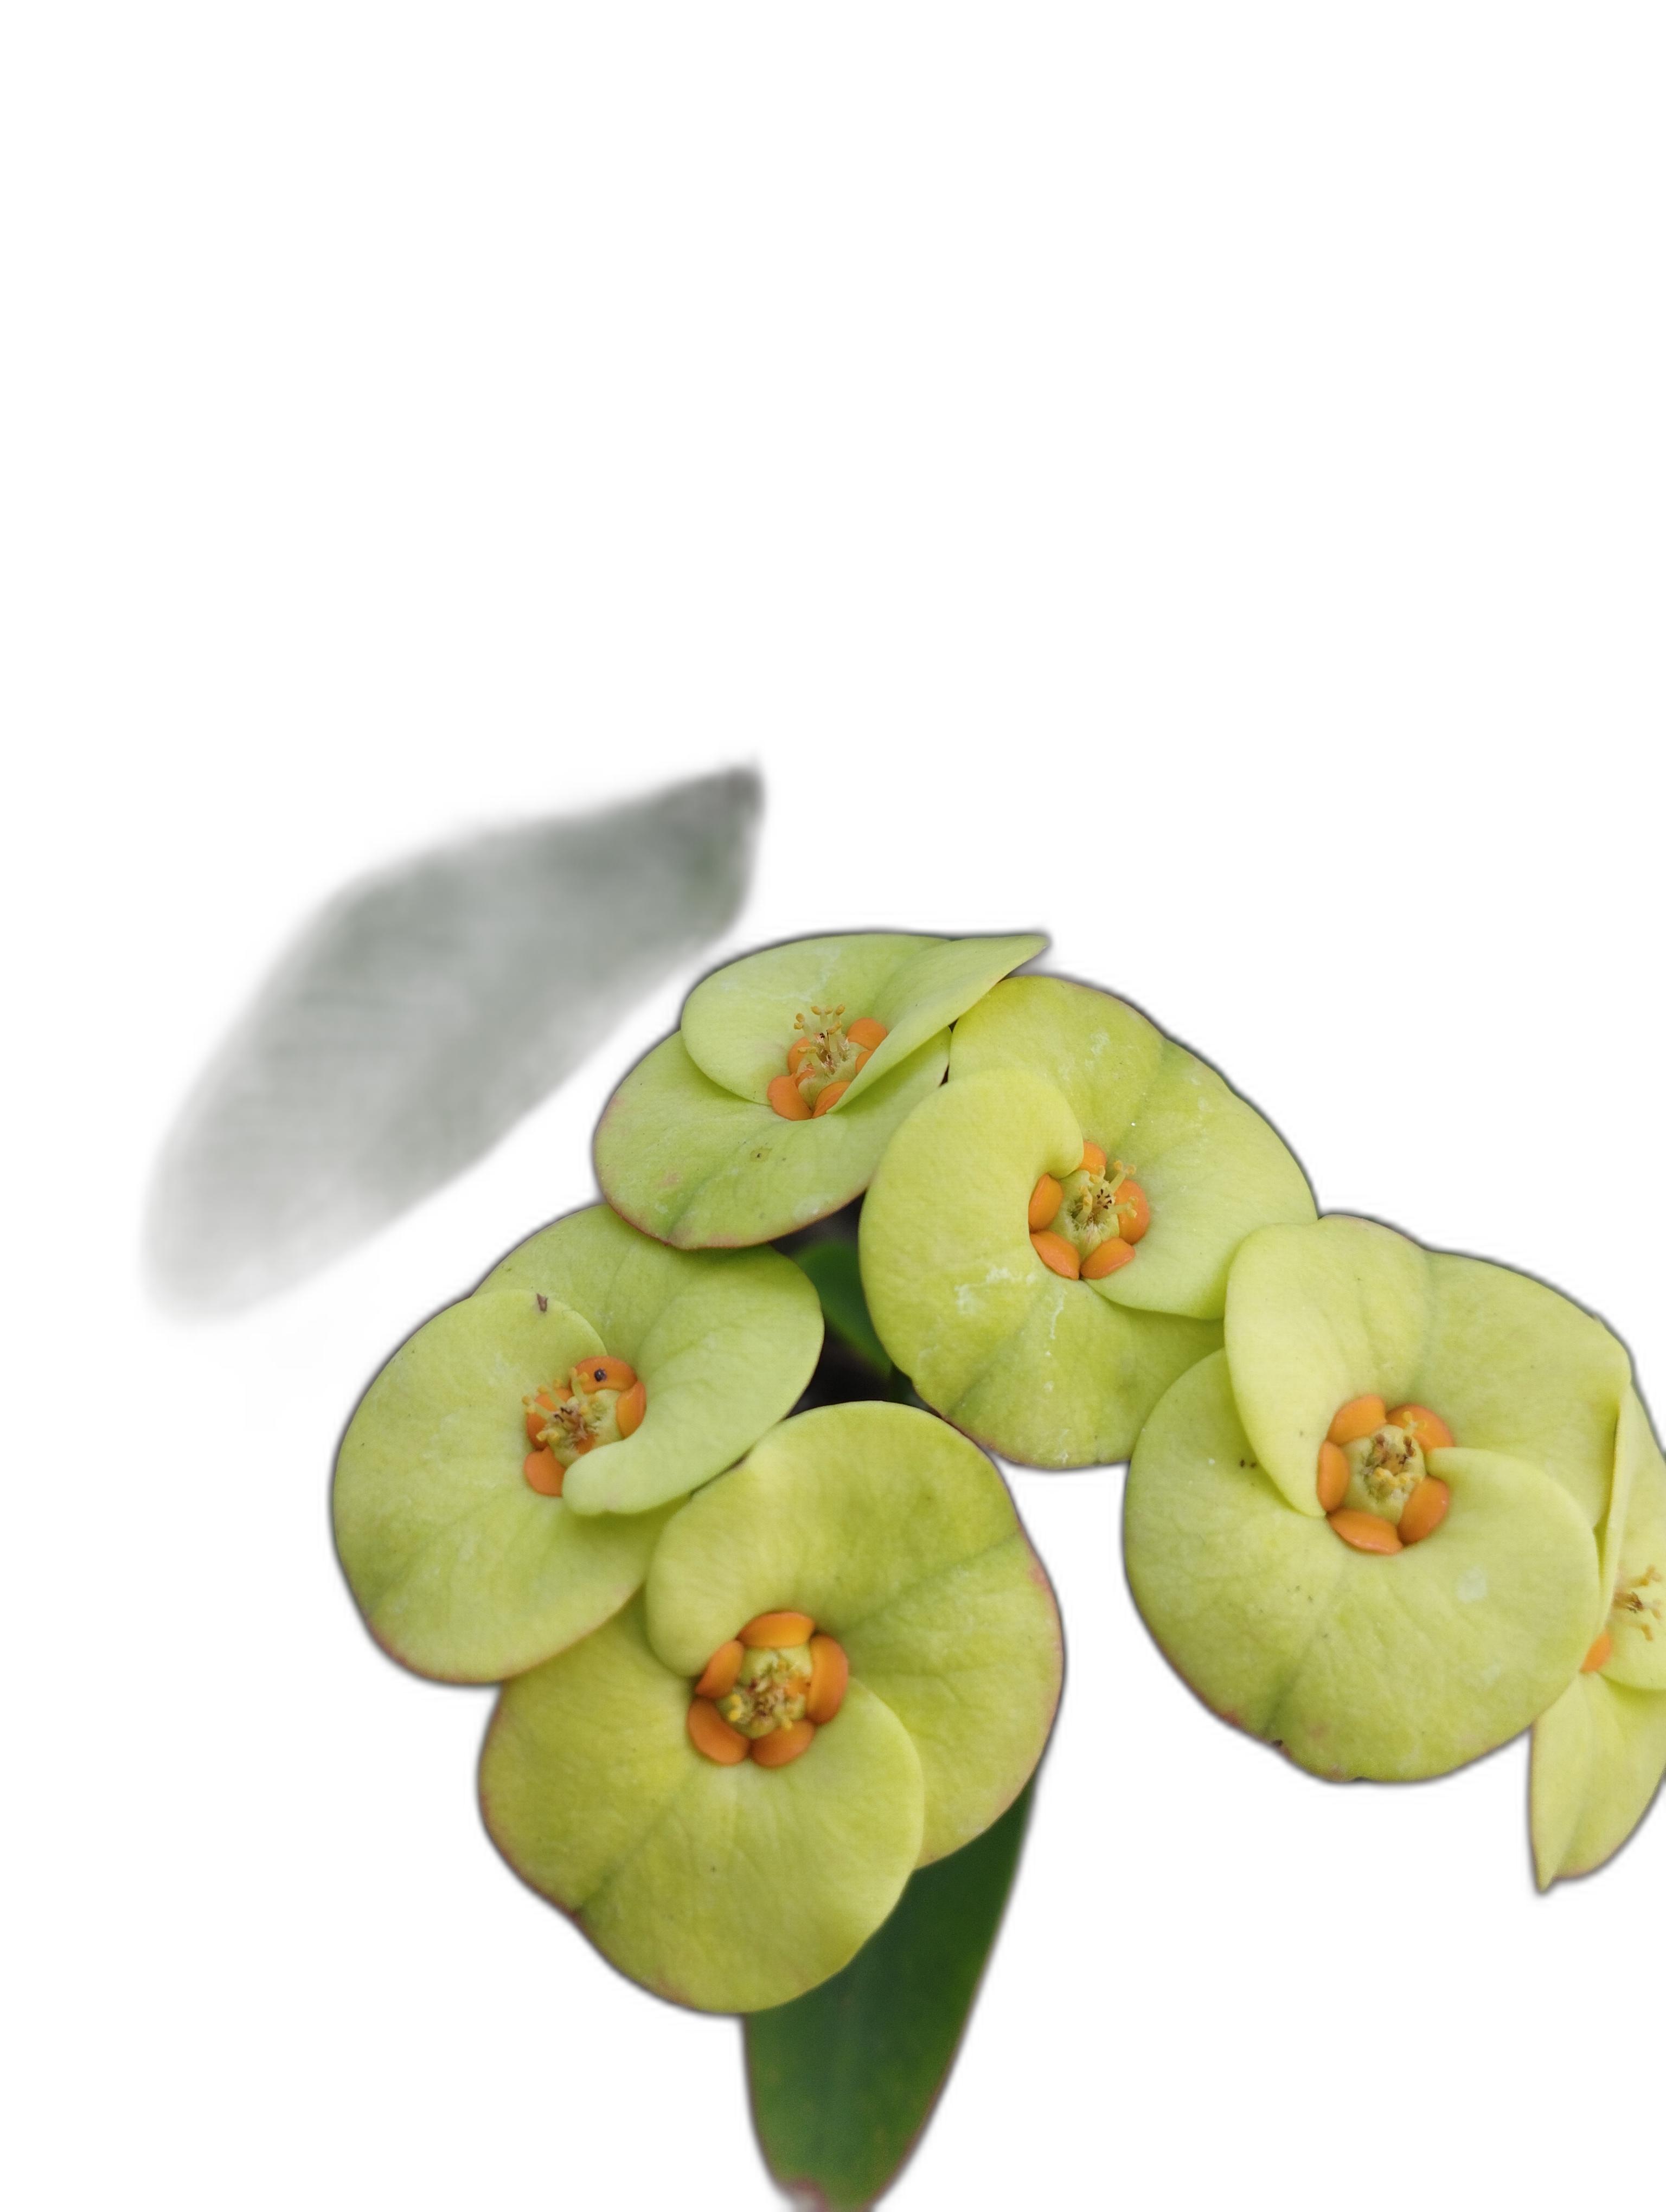
Label: Crown of thorns